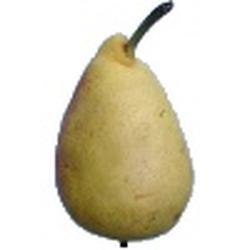
Label: Pear